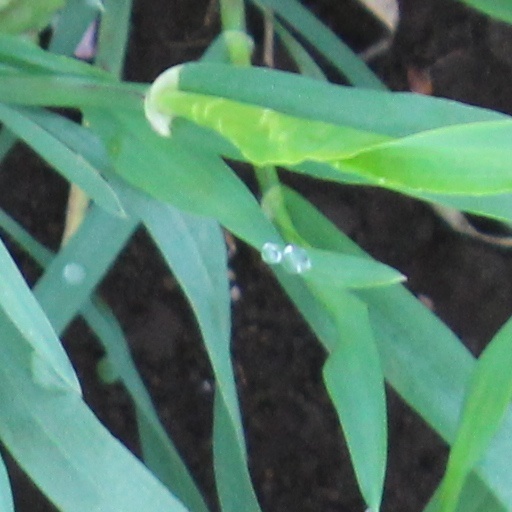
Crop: wheat